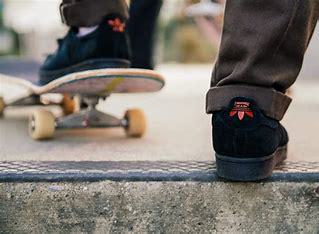
Brand: adidas
Model: Superstar Skate